Sunway Lagoon BRT station

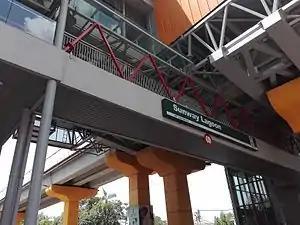
The road signboard placed under the station

Sunway Lagoon is a bus rapid transit station in Bandar Sunway, Subang Jaya, Selangor, Malaysia on the BRT Sunway Line. Like other stations, this station is elevated. However, it is painted differently; in orange, to fit in with the surroundings.